International Multilateral Partnership Against Cyber Threats

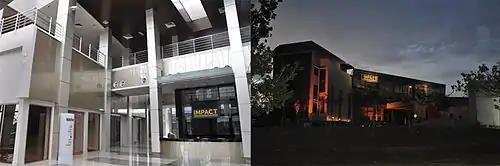
IMPACT-Building, Interior and Exterior

The IMPACT Global Headquarters was officially declared open on 20 May 2009 by the 5th Prime Minister of Malaysia, Tun Abdullah bin Ahmad Badawi, witnessed by the Prime Minister of Malaysia, Dato' Sri Mohd Najib bin Tun Abdul Razak and the secretary-general of the ITU, Hamadoun Touré and IMPACT's chairman, Datuk Mohd Noor Amin